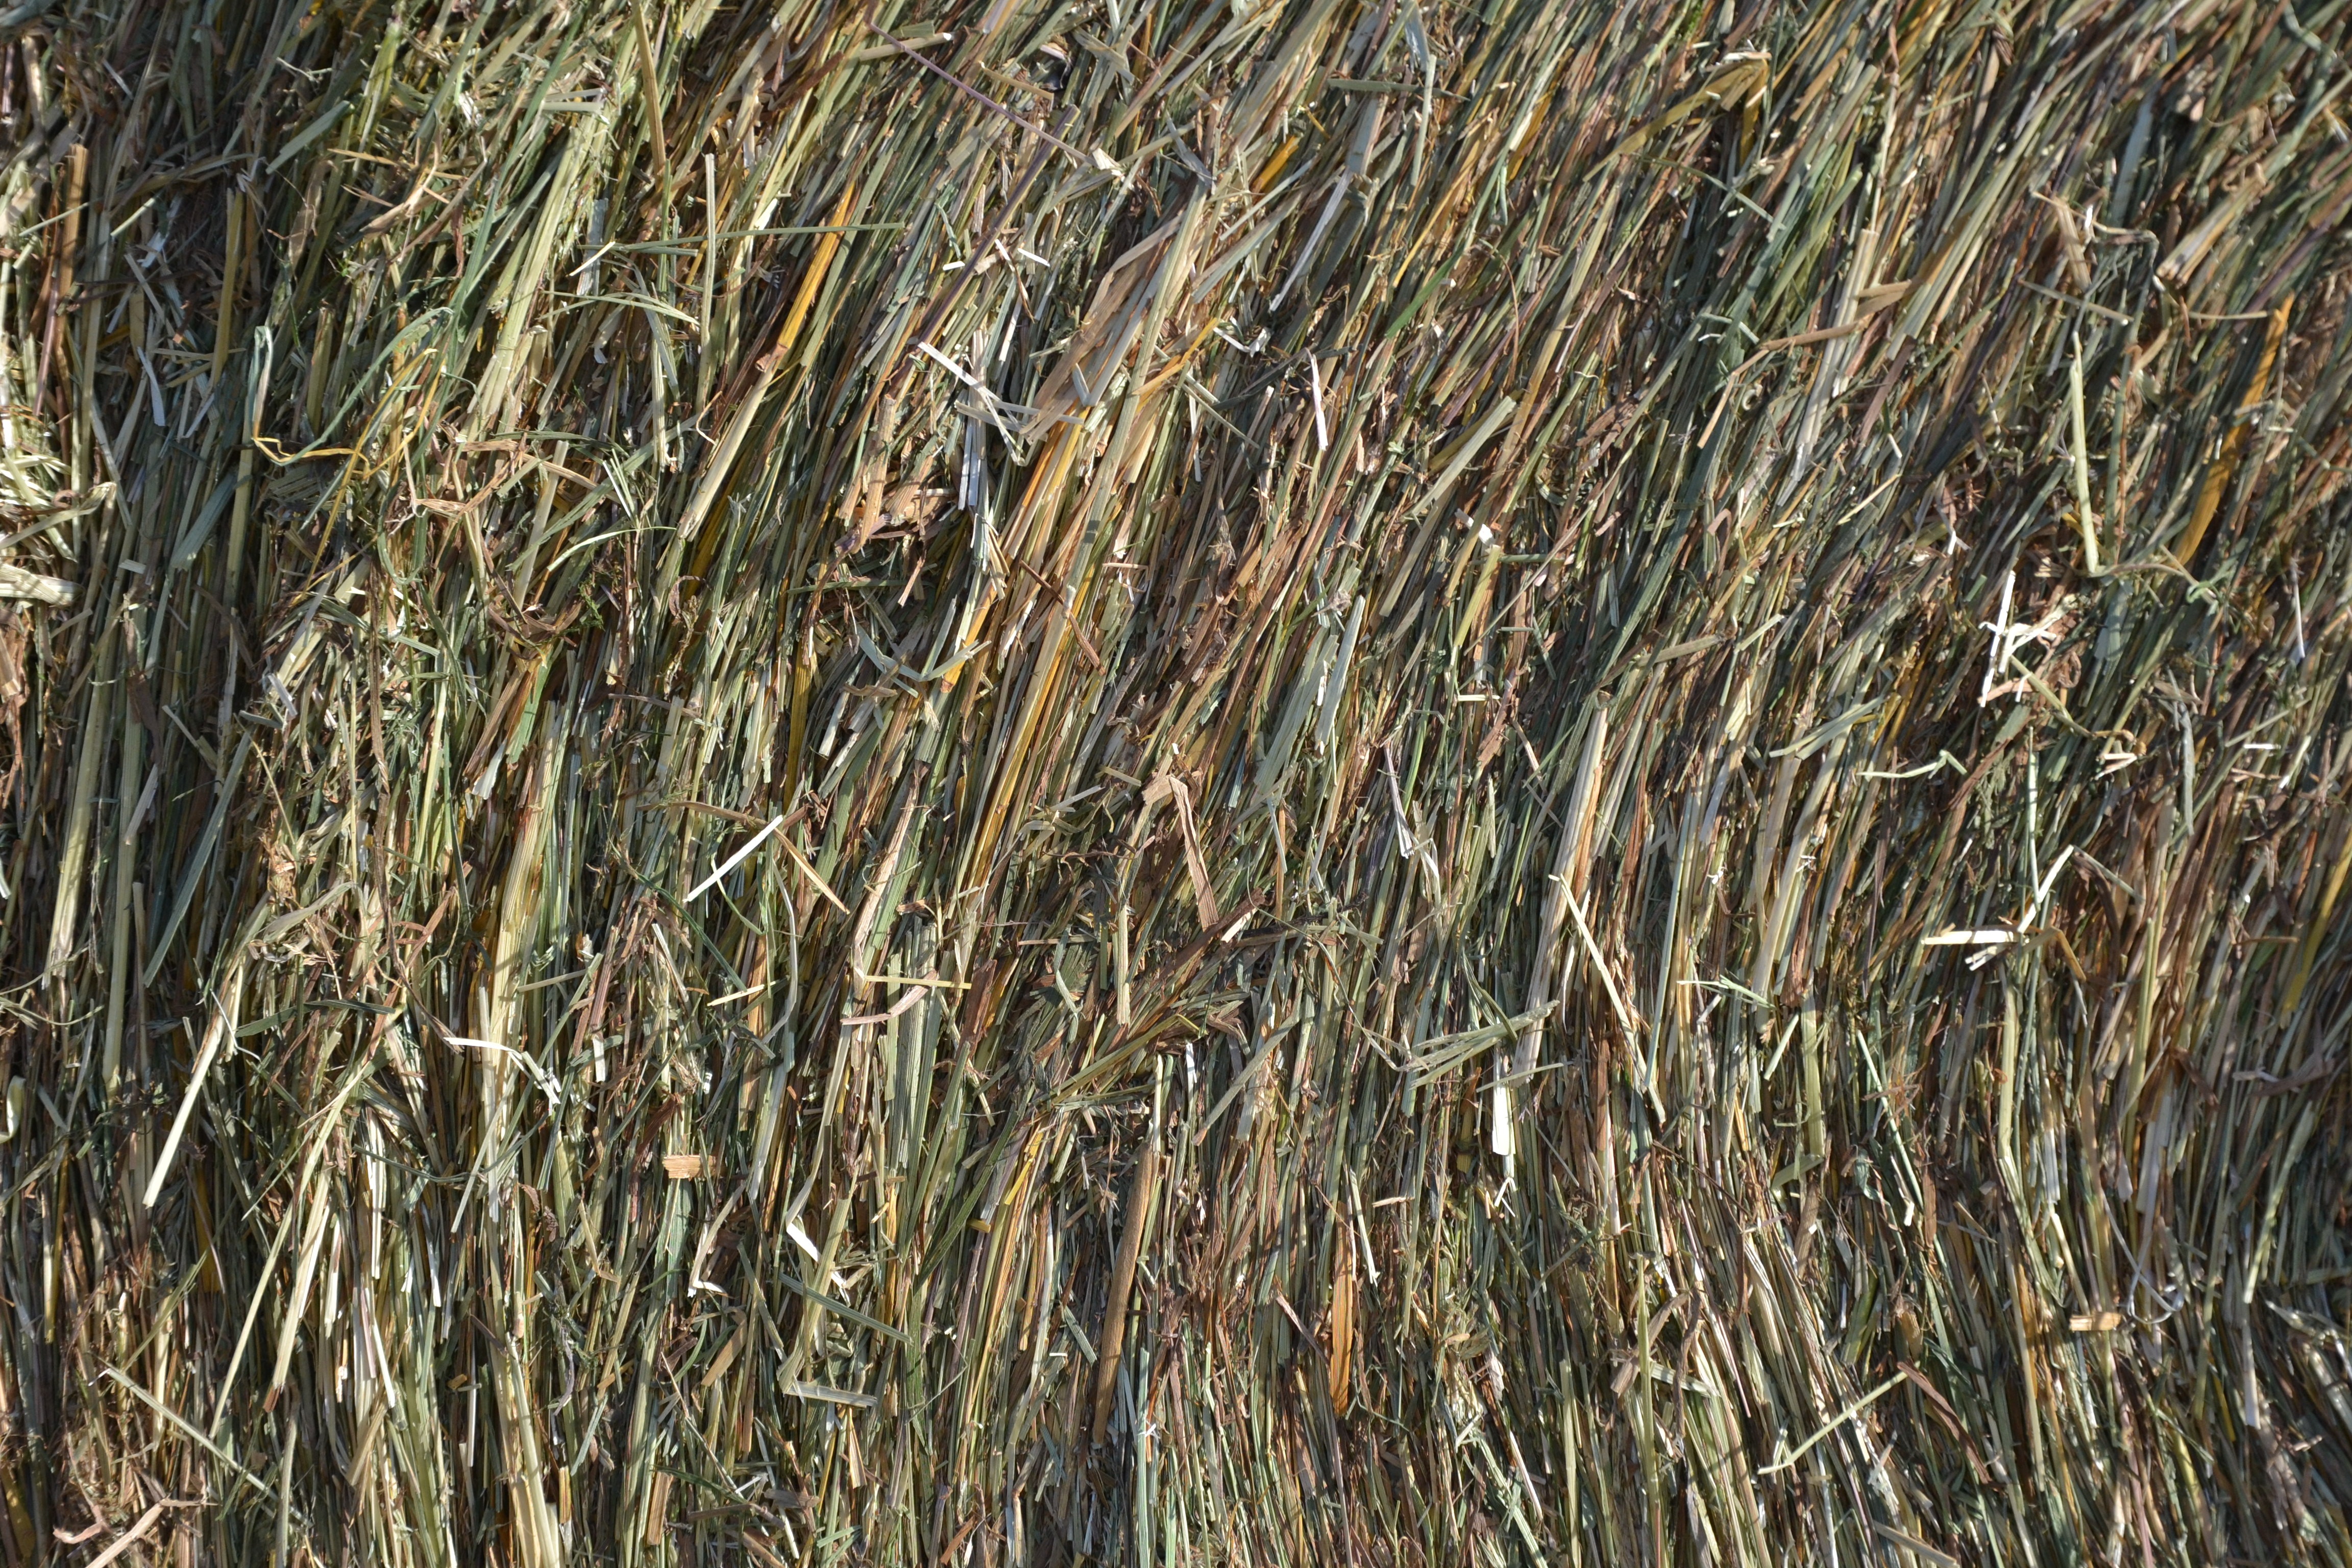
tree, nature, grass, branch, plant, hay, field, texture, dry, crop, soil, agriculture, straw, roller, grass family, plant stem, land plant, phragmites